Monroe County, Tennessee

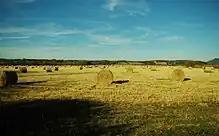
Hay bales in Tellico Plains

According to the U.S. Census Bureau, the county has a total area of , of which (2.6%) are covered by water. The Unicoi Mountains, part of the greater Blue Ridge chain, dominate the southeastern part of the county. The crest of this range marks Monroe's boundaries with the North Carolina counties, Graham and Cherokee, and contains the county's highest elevation of at Haw Knob.